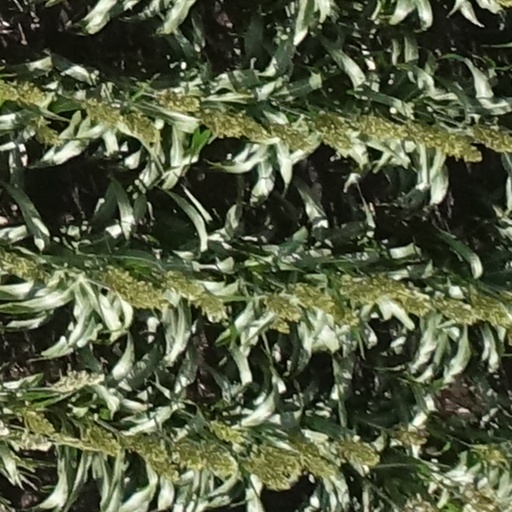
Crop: sorghum